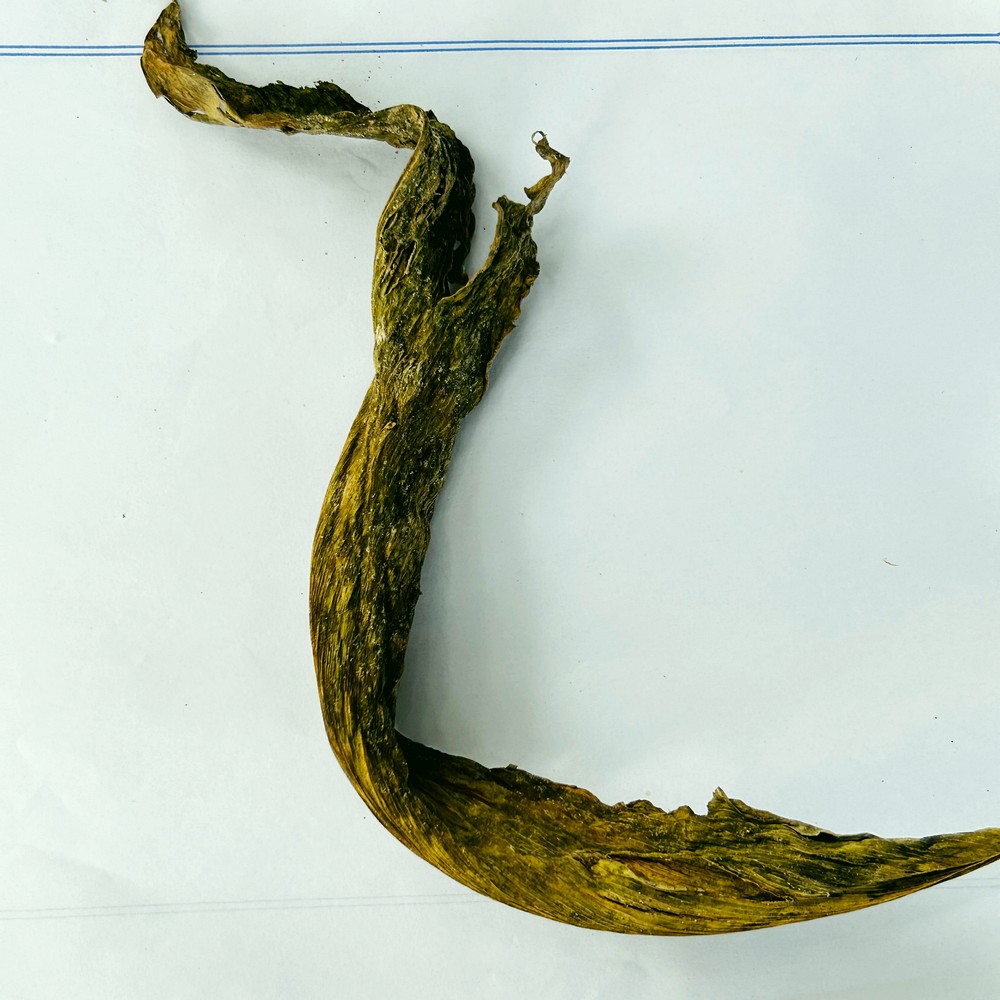
Label: Dry Leaf